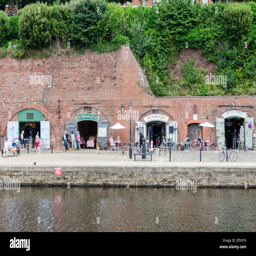
shops and restaurants on the bank